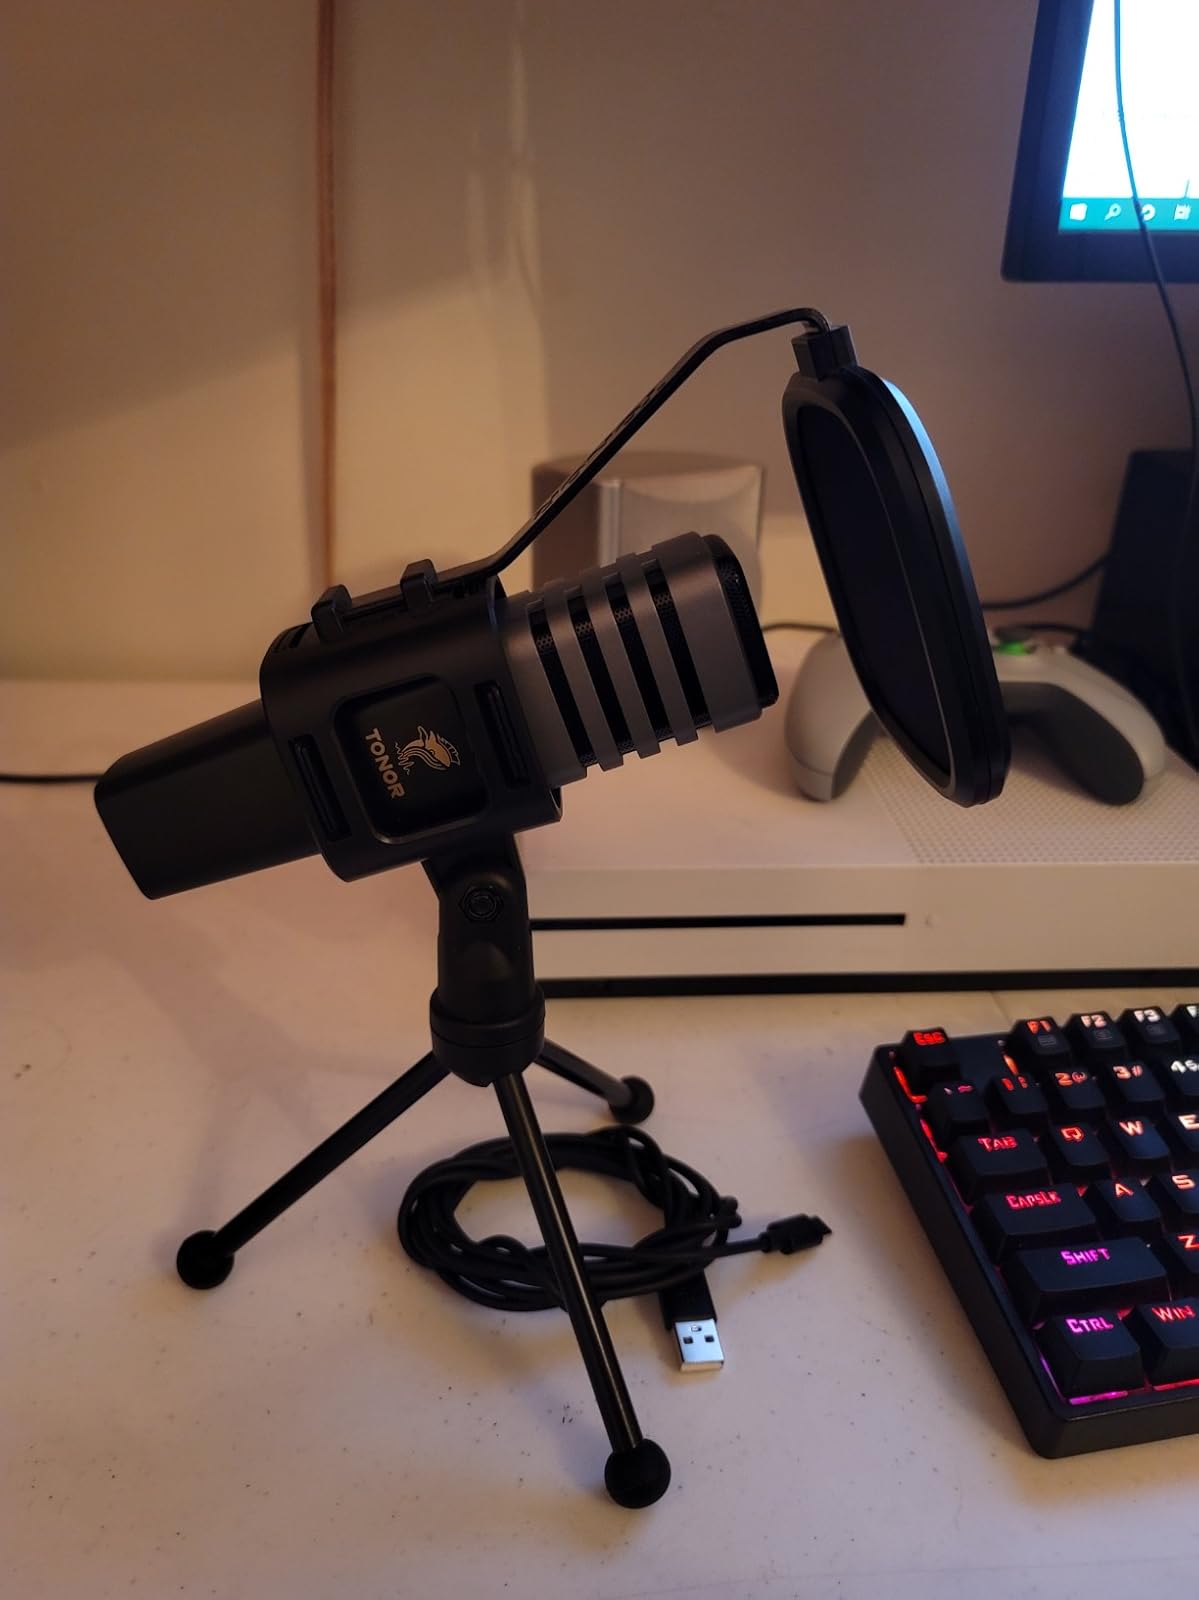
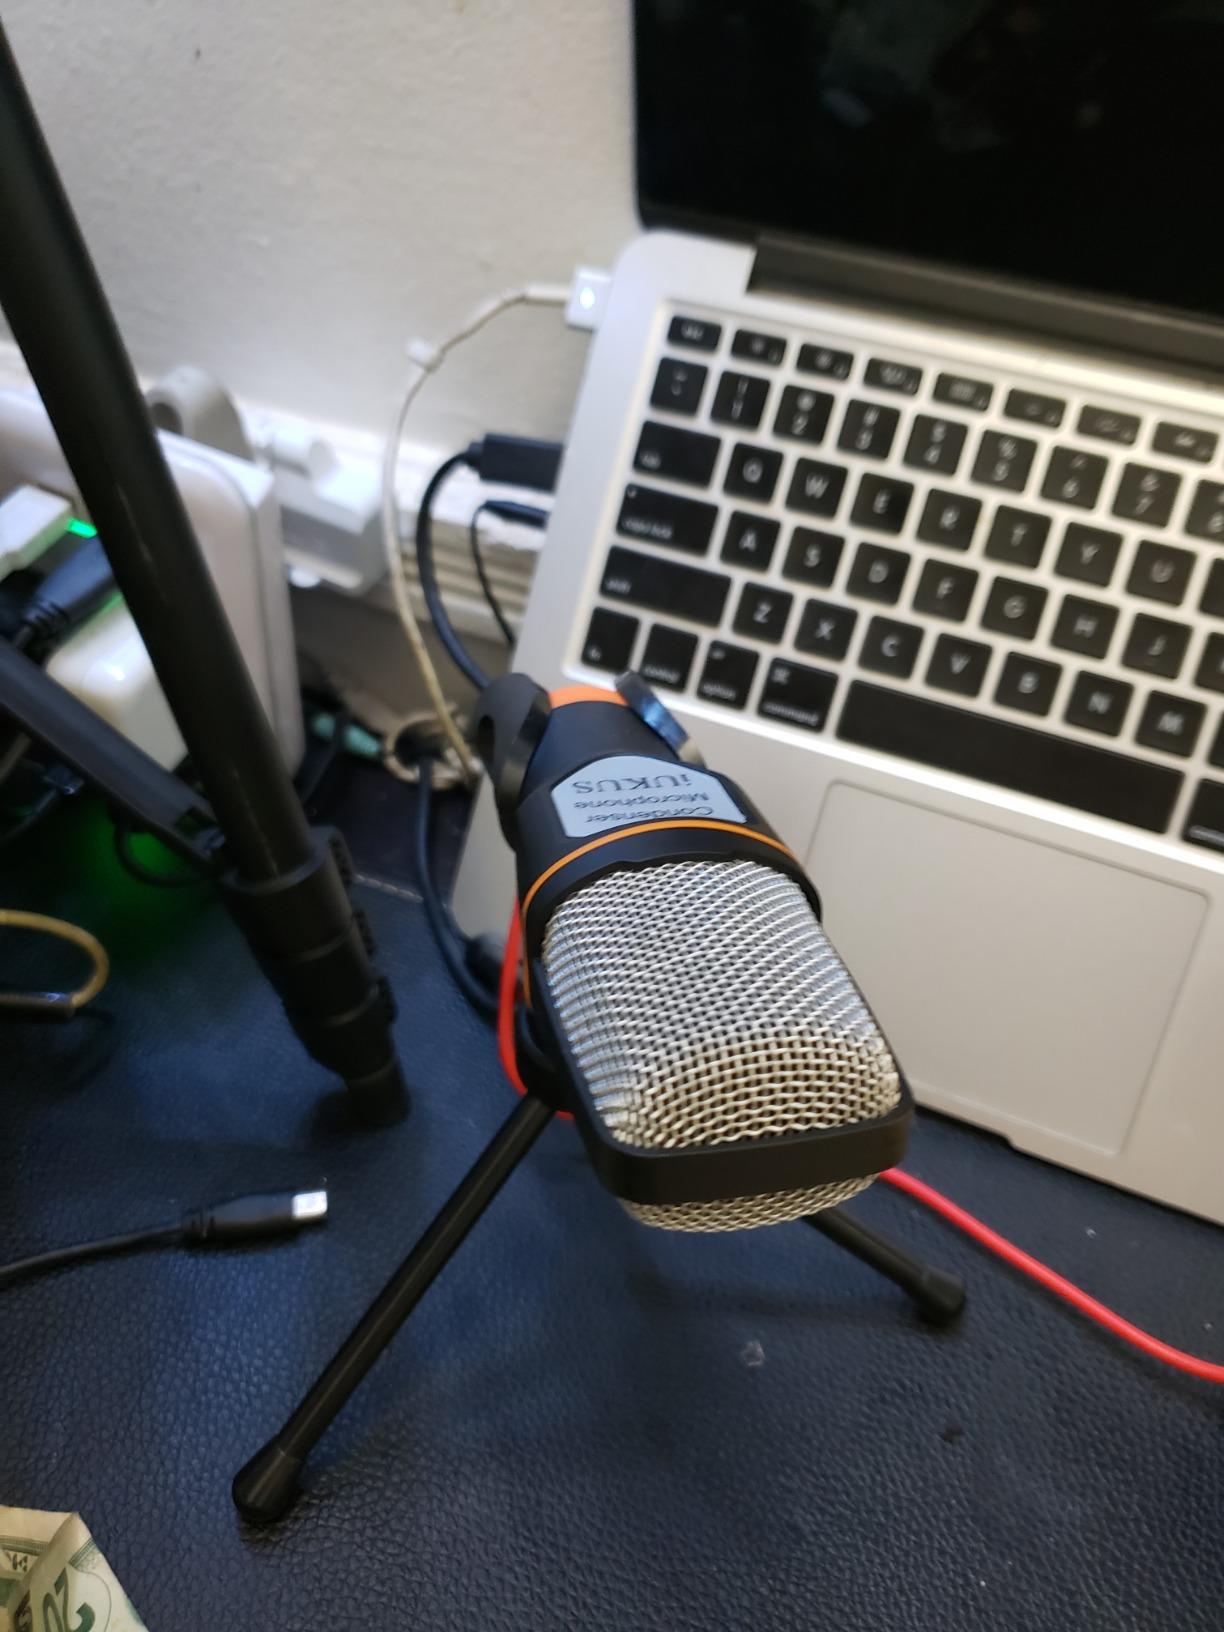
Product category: microphone
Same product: no